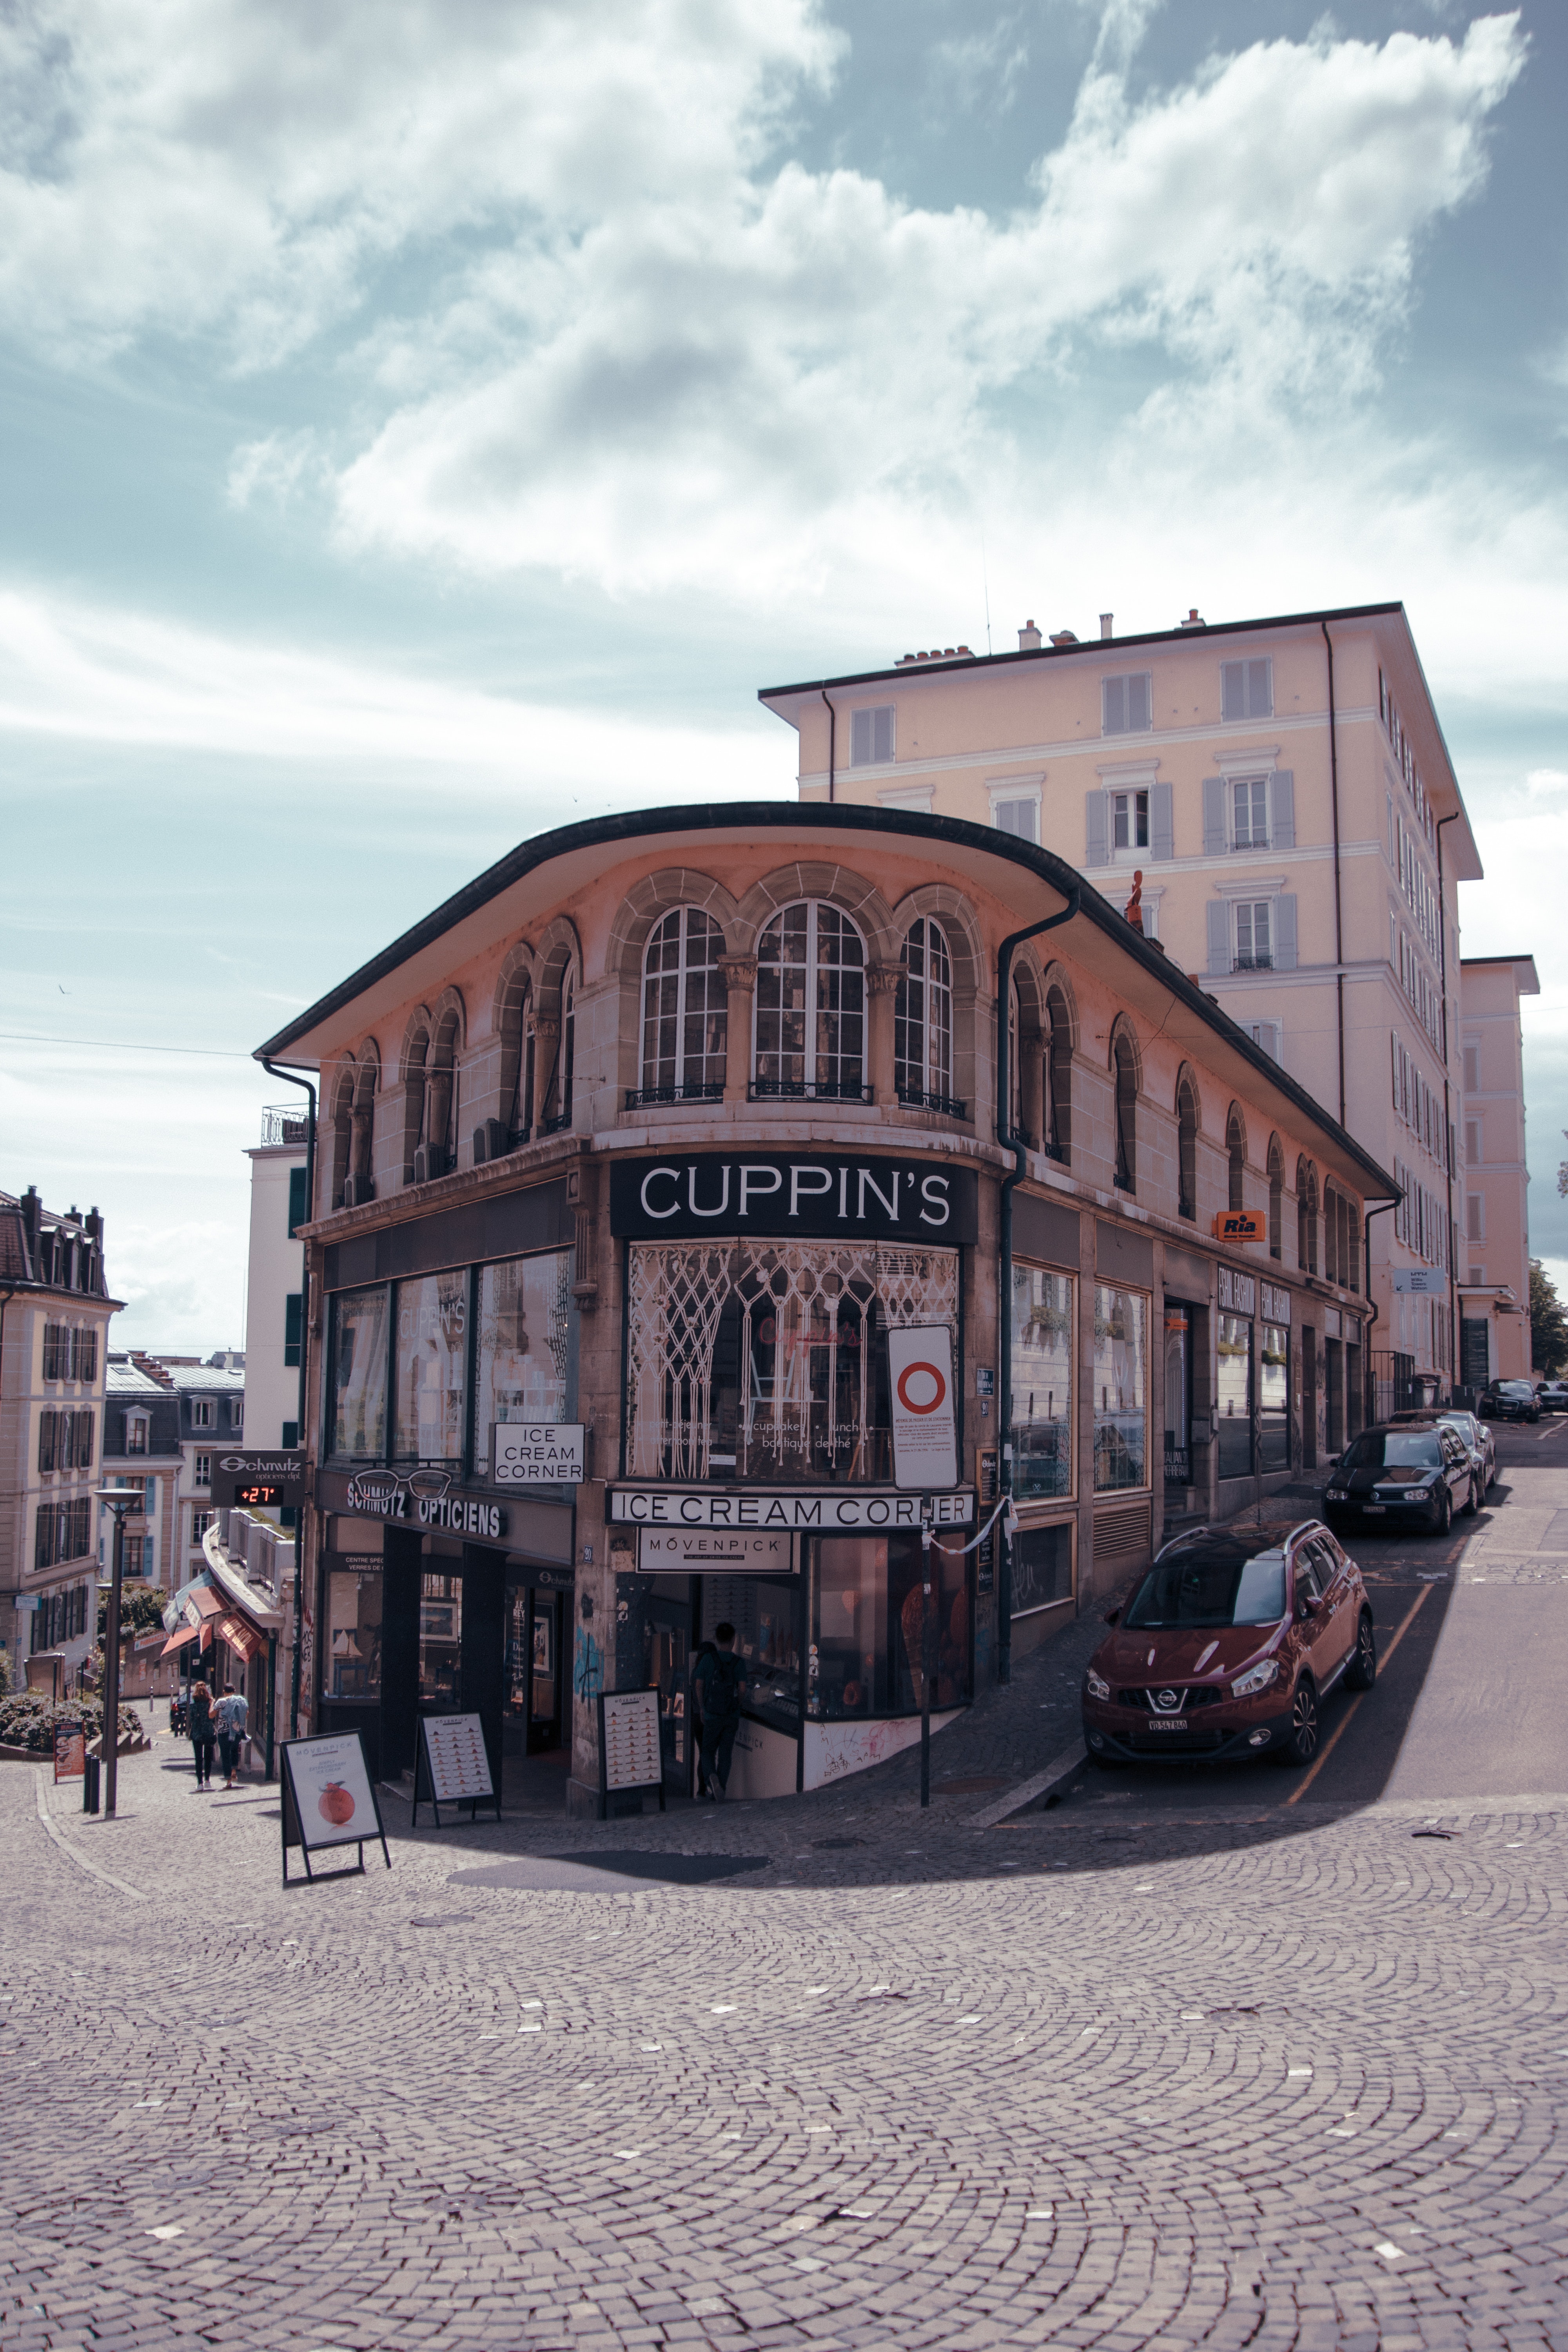
town, architecture, building, urban area, city, transport, human settlement, street, mixed use, facade, downtown, house, neighbourhood, road, photography, town square, tourism, vacation, vehicle, cobblestone